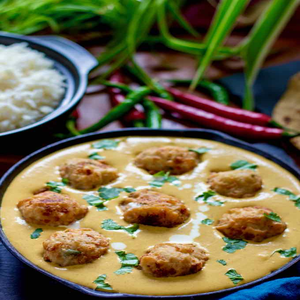
Dish: kofta